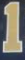
Number: 1